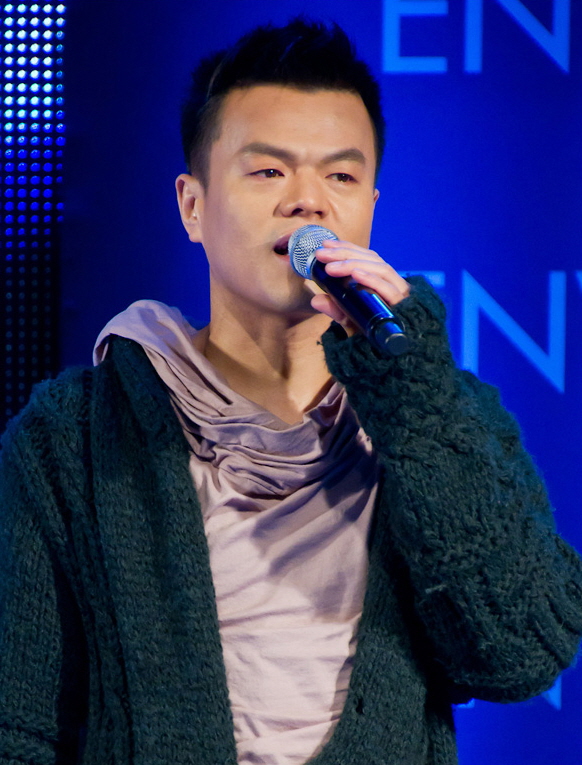
พัก จิน-ย็อง

| name = พัก จิน-ย็อง
| image = Park Jin-young (Founder of JYP Entertainment) in February 2011 from acrofan.jpg
| caption = พัก จิน-ย็องในปี ค.ศ. 2011
| birth_place = โซล เกาหลีใต้
| education = มหาวิทยาลัยย็อนเซ
| occupation = นักร้อง-นักแต่งเพลง, โปรดิวเซอร์เพลง, ผู้บริหารเพลง
| years_active = 1992–ปัจจุบัน
พัก จิน-ย็อง (; เกิด 13 ธันวาคม ค.ศ. 1971) ชื่อในการแสดงว่า เจ.วาย พัก และดิเอเชียนโซล หรือย่อว่า เจวายพี เป็นนักร้อง-นักแต่งเพลง โปรดิวเซอร์เพลง ผู้บริหารเพลงชาวเกาหลีใต้ ในปี ค.ศ. 1997 เขาก่อตั้งและเป็นซีอีโอของเจวายพีเอนเตอร์เทนเมนต์ หนึ่งในบริษัทด้านความบันเทิงที่ทำกำไรได้มากที่สุดในเกาหลีใต้ ซึ่งเจวายพีได้สร้างศิลปินที่ประสบความสำเร็จอย่างสูงมากมายในบริษัทของเขา ได้แก่ เรน (นักร้อง)|เรน, วันเดอร์เกิลส์, ทูพีเอ็ม, มิสเอ, ก็อตเซเวน, เดย์ซิกซ์, ทไวซ์, สเตรย์คิดส์, อิดจี และเอ็นมิกซ์ เช่นเดียวกับกลุ่มแมนโดป็อป บอยสตอรี และกลุ่มเจป็อป นิจยู
==ผลงานเพลง==
===สตูดิโออัลบั้ม===
*1994: "Blue City"
*1995: "Tantara"
*1997: "Summer Jingle Bell"
*1998: "Even After 10 Years"
*1998: "Kiss Me"
*2001: "Game"
*2007: "Back To Stage"
=== อีพี ===
* 2009: "Sad Freedom"
* 2012: "Spring - 5 Songs for 1 New Love"
* 2013: "Halftime"
* 2015: "24/34"
* 2016: "Still Alive"
* 2019: "FEVER"
==รายการโทรทัศน์==
*"รันนิงแมน" (รับเชิญ ตอนที่ 92)
*"เคป็อปสตาร์" ฤดูกาลที่ 1 และ 2 ร่วมกับโบอา และยัง ฮย็อน-ซ็อก
==งานเบื้องหลัง==
==อ้างอิง==
== แหล่งข้อมูลอื่น ==
* เว็บไซต์ทางการ
หมวดหมู่:บุคคลที่เกิดในปี พ.ศ. 2514
หมวดหมู่:บุคคลที่ยังมีชีวิตอยู่
หมวดหมู่:ชาวเอแอนด์อาร์
หมวดหมู่:นักร้องภาษาอังกฤษจากเกาหลีใต้
หมวดหมู่:ศิลปินสังกัดเจวายพีเอนเตอร์เทนเมนต์
หมวดหมู่:นักร้องเคป็อป
หมวดหมู่:ผู้ชนะเมลอนมิวสิกอะวอดส์
หมวดหมู่:ผู้ชนะมามาอะวอดส์
หมวดหมู่:นักดนตรีจากโซล
หมวดหมู่:ผู้บริหารระดับสูงชาวเกาหลีใต้
หมวดหมู่:คริสต์ศาสนิกชนชาวเกาหลีใต้
หมวดหมู่:นักดนตรีแดนซ์ชาวเกาหลีใต้
หมวดหมู่:นักเต้นชายชาวเกาหลีใต้
หมวดหมู่:นักแสดงภาพยนตร์ชายชาวเกาหลีใต้
หมวดหมู่:นักร้องป็อปชายชาวเกาหลีใต้
หมวดหมู่:นักแสดงละครโทรทัศน์ชายชาวเกาหลีใต้
หมวดหมู่:ผู้บริหารอุตสาหกรรมดนตรีเกาหลีใต้
หมวดหมู่:โปรดิวเซอร์เพลงชาวเกาหลีใต้
หมวดหมู่:โปรดิวเซอร์รายการโทรทัศน์ชาวเกาหลีใต้
หมวดหมู่:ศิษย์เก่าจากมหาวิทยาลัยย็อนเซ
หมวดหมู่:นักร้องชายชาวเกาหลีใต้ในศตวรรษที่ 20
หมวดหมู่:นักร้องชายชาวเกาหลีใต้ในศตวรรษที่ 21